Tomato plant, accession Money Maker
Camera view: tilt-top (135 deg); turntable rotation: 180 degrees
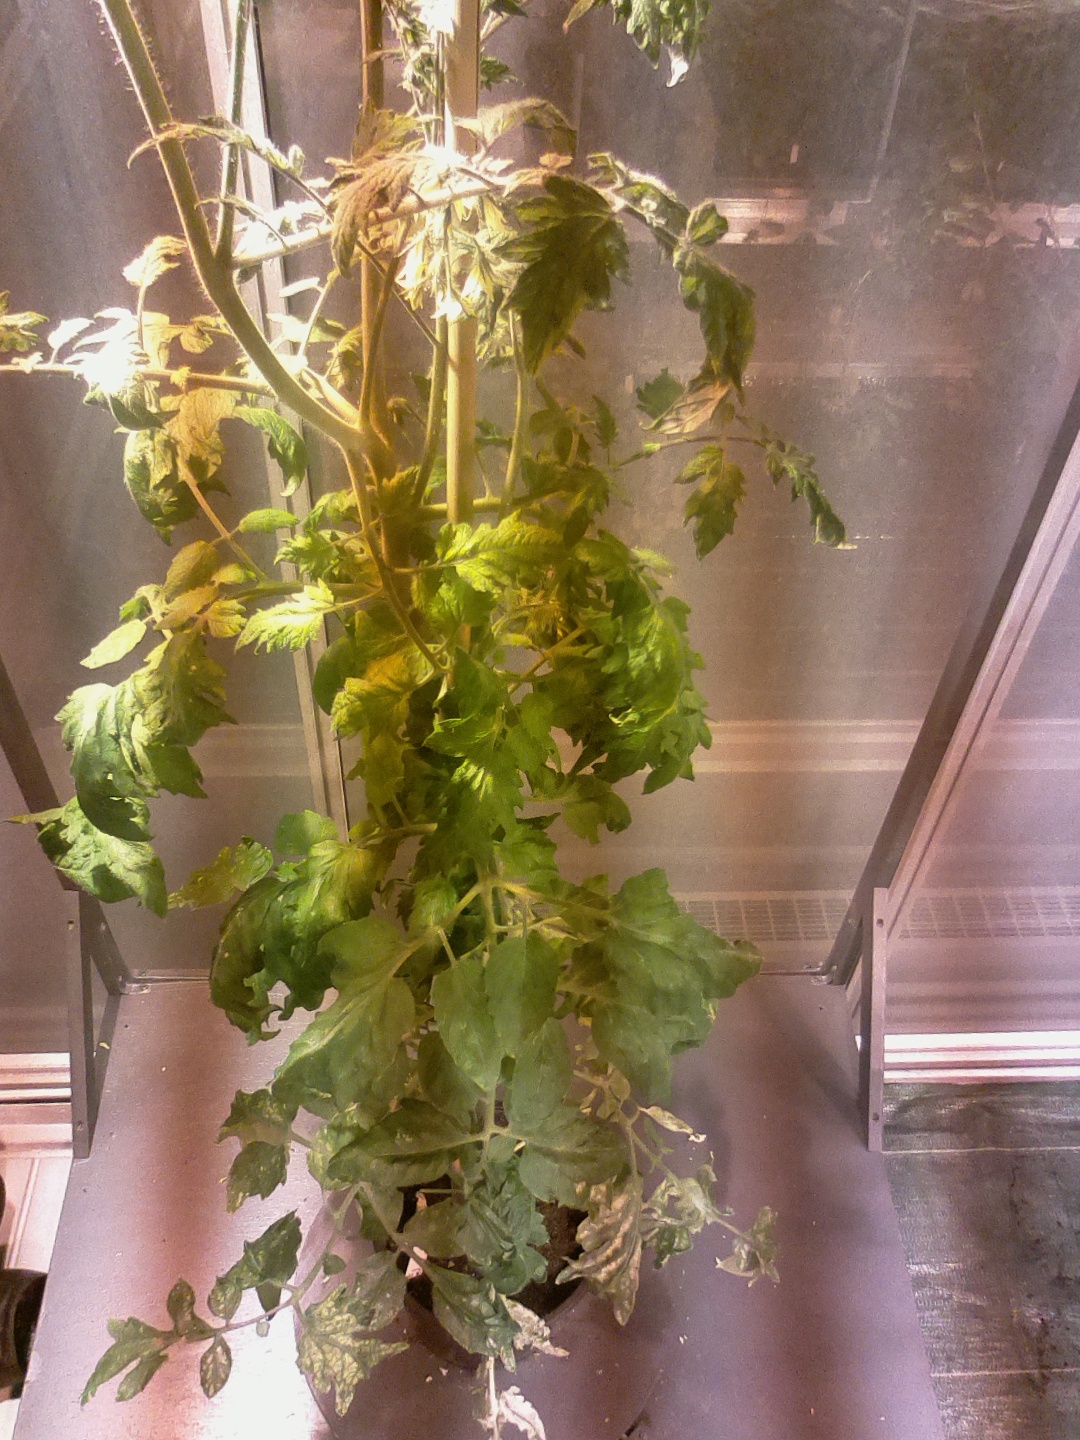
BBCH growth stage 68: Full flowering, 80%-90% of flowers open, more petals falling